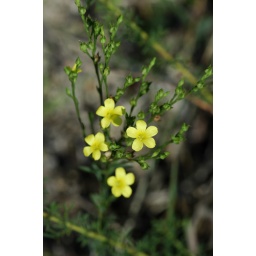
Grooved yellow flax is a rare plant found in rocky areas.